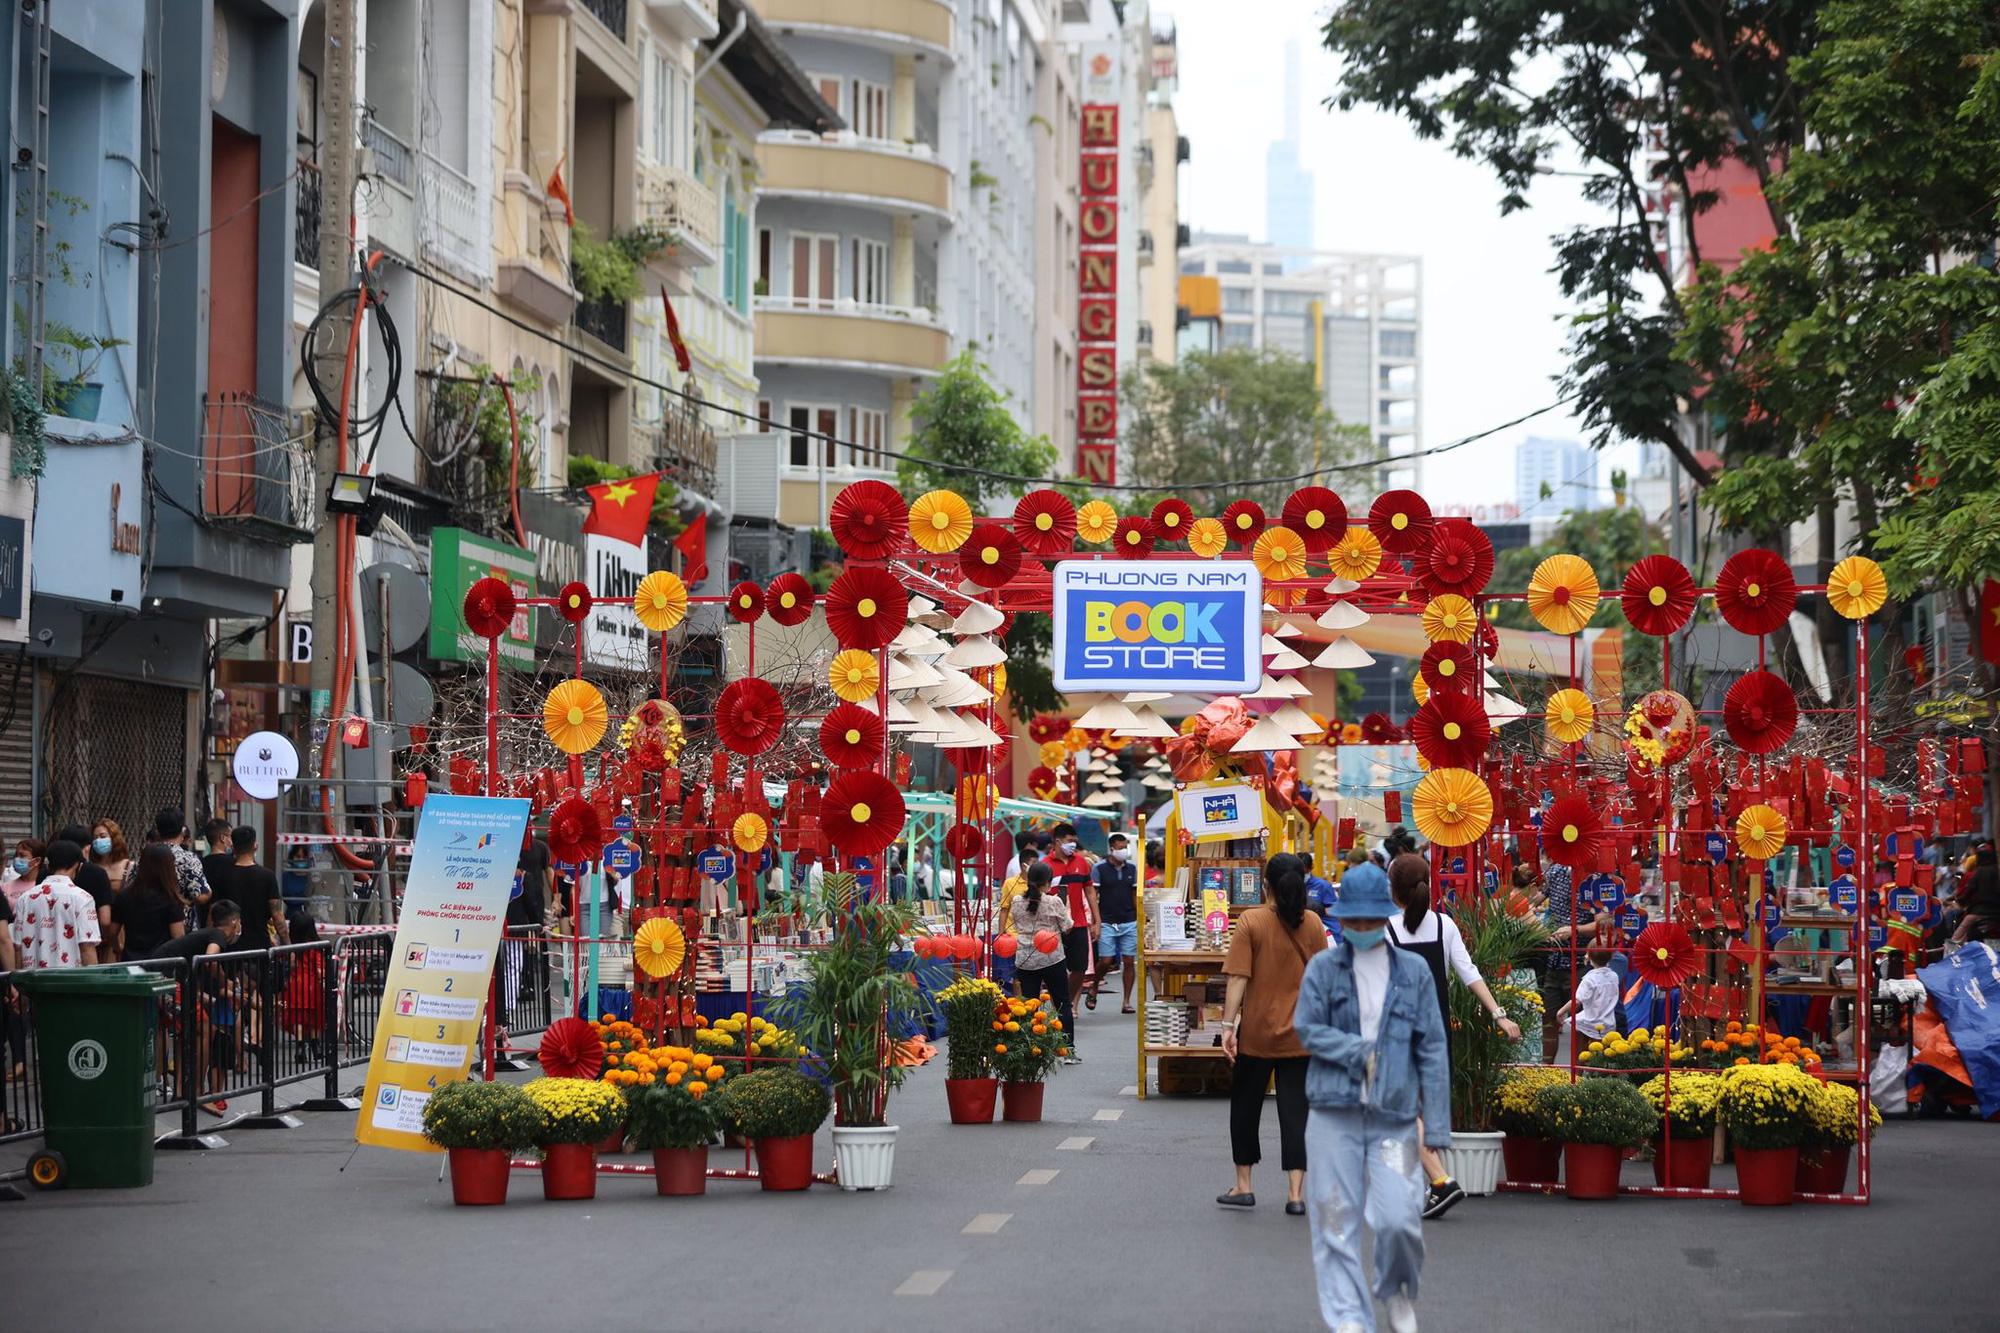
đây là khung cảnh xuất hiện ở bên ngoài một hội sách